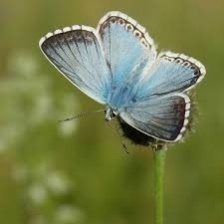
Species: CHALK HILL BLUE
Butterfly family (ImageNet category): lycaenid_butterfly